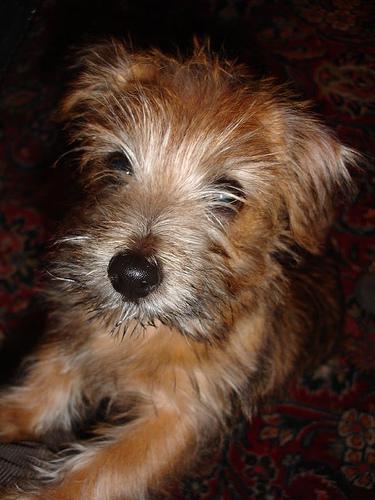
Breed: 203-n000027-Norfolk_terrier